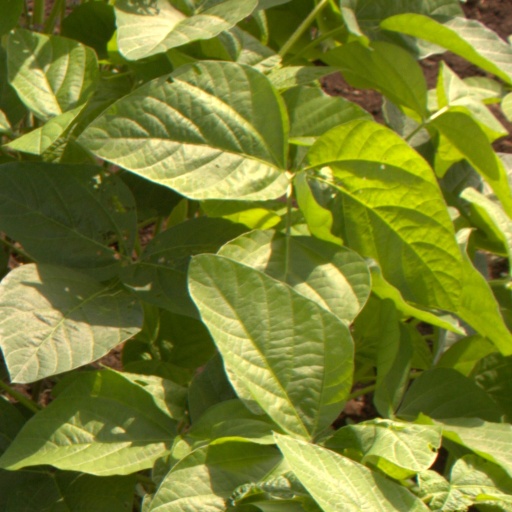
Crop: soybean